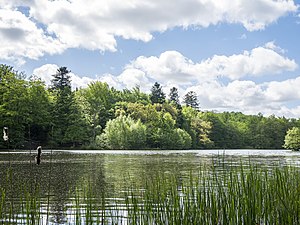
Hesede Skov
Skovsø ved Villa Galina i Hesede Skov
Hesede skov ejes af Gisselfeld, her findes bl.a. Paradishaven, Svenskekløften, kendt fra Carit Etlars roman Gøngehøvdingen, samt mange søer.